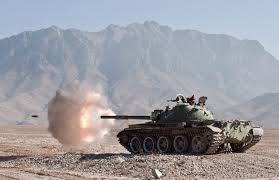
Label: Tank